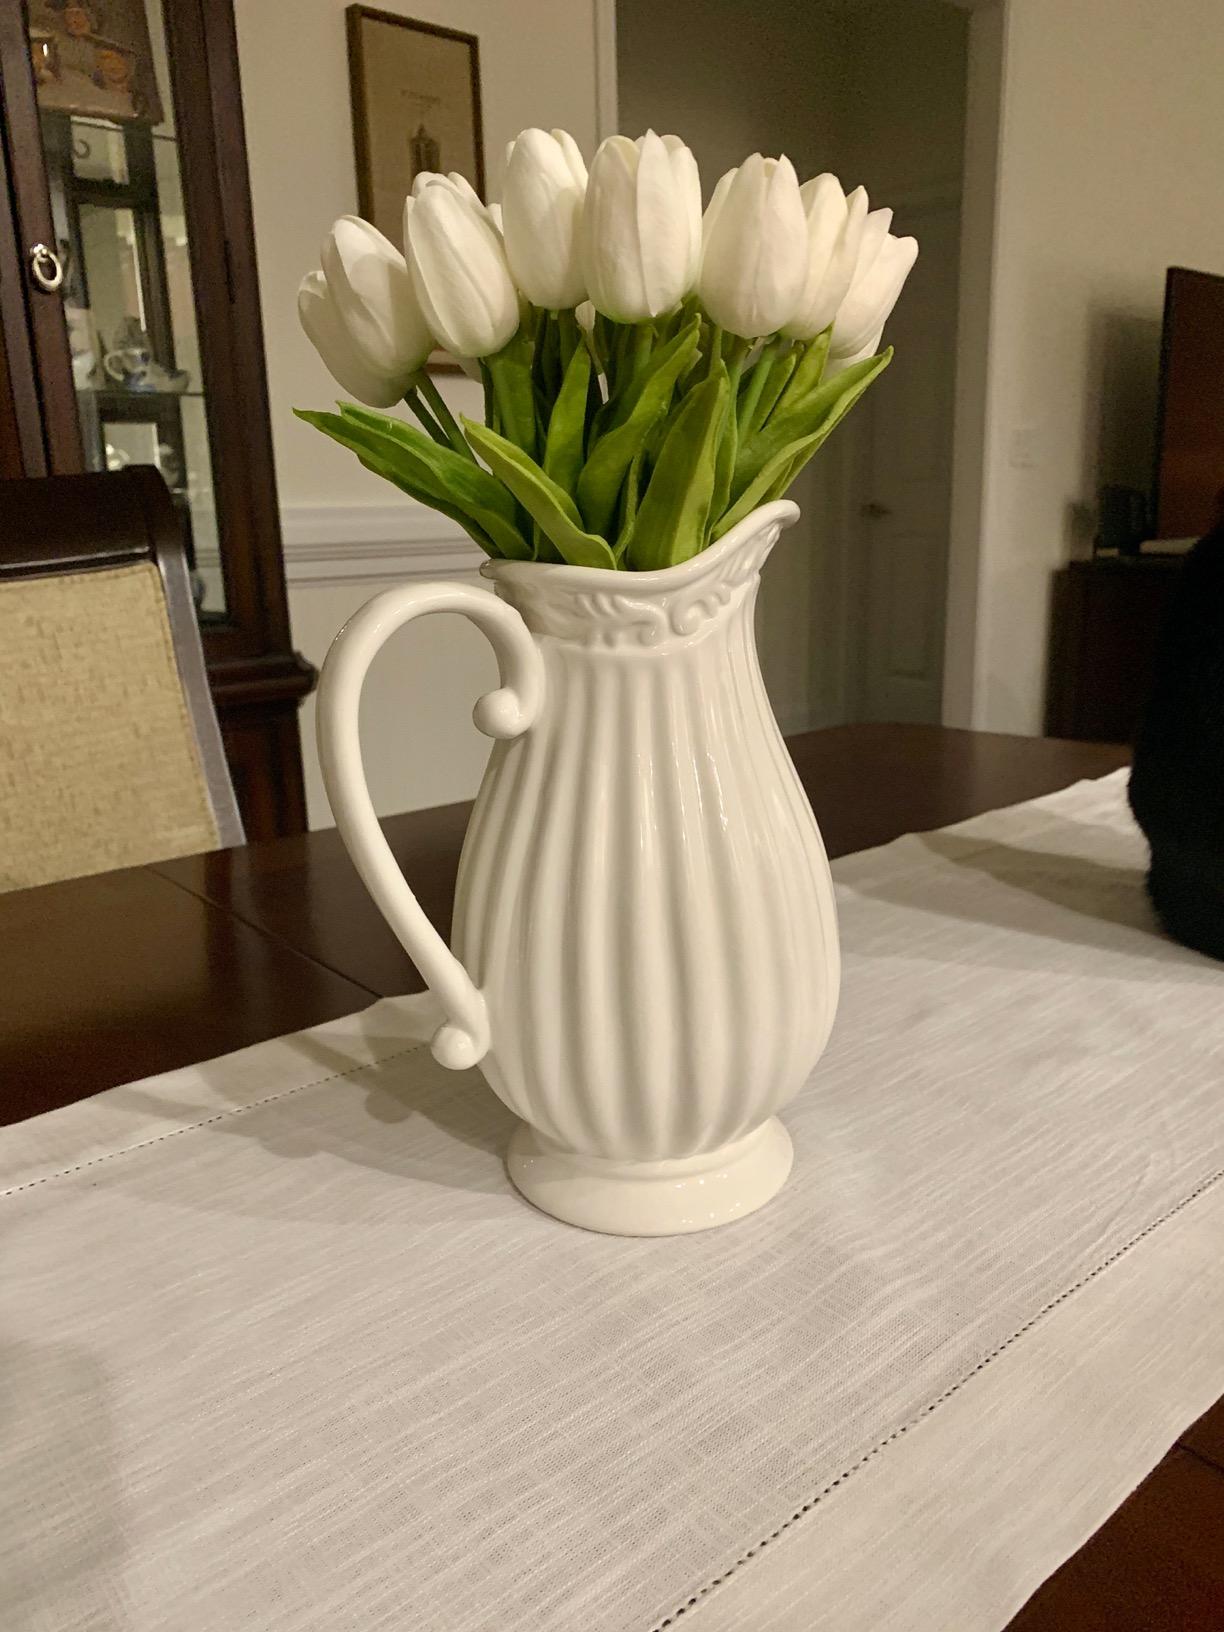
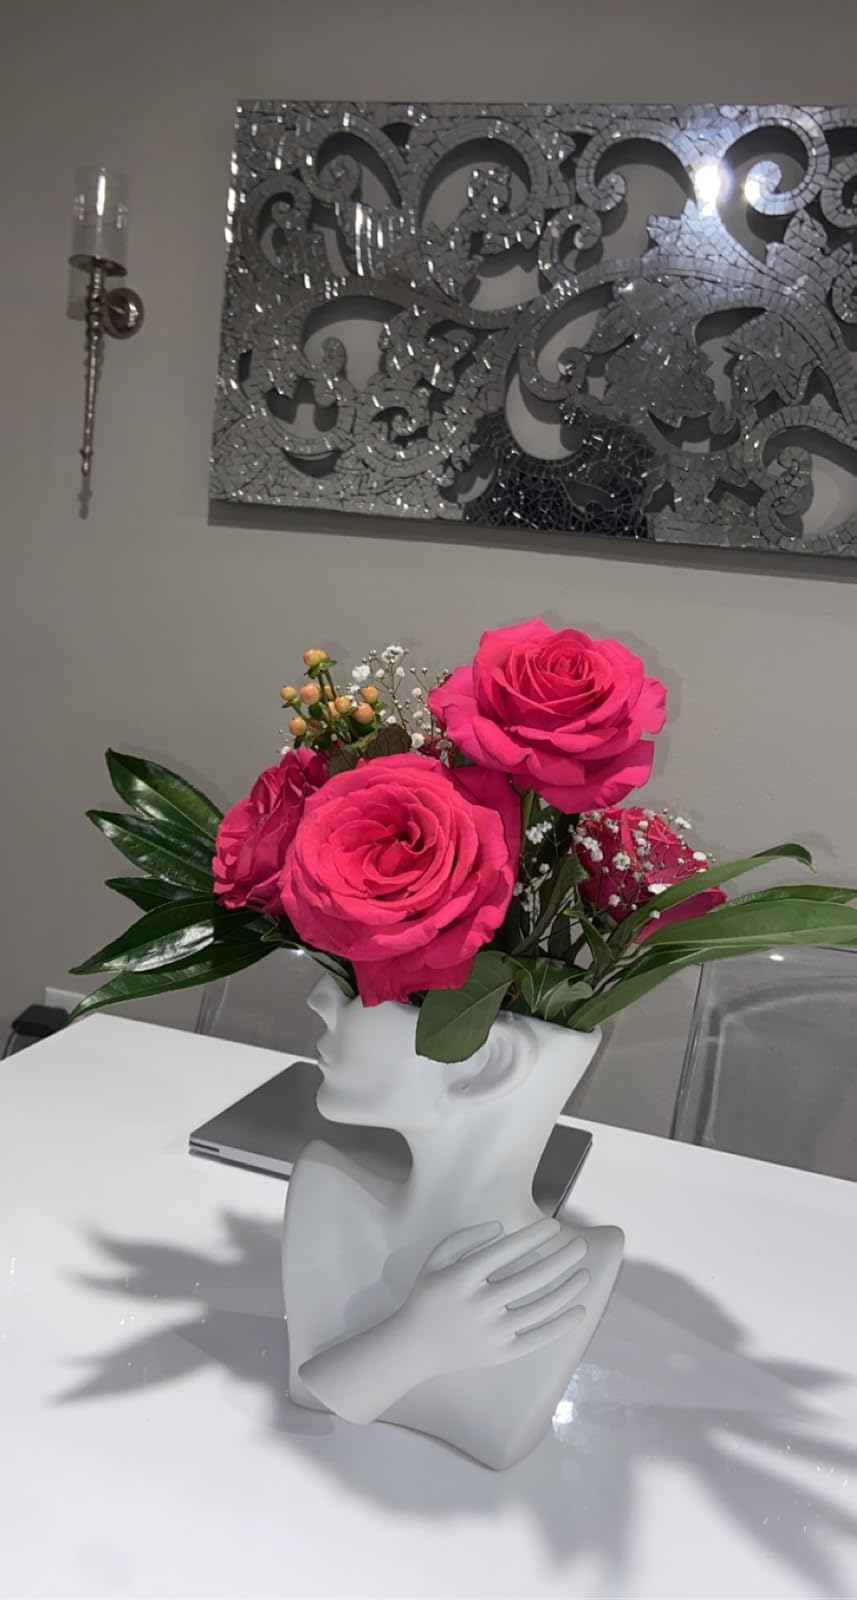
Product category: vase
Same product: no